BioSentinel

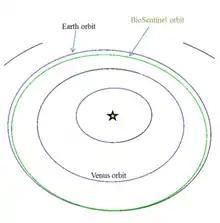
Representative heliocentric orbit of the BioSentinel spacecraft

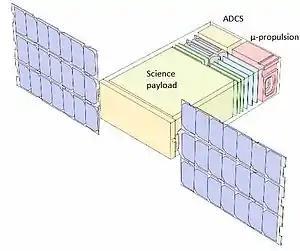
Diagram of the BioSentinel

The Biosentinel spacecraft will consist of a 6U CubeSat bus format, with external dimensions of 10 cm × 20 cm × 30 cm and a mass of about . At launch, BioSentinel resides within the second stage on the launch vehicle from which it is deployed to a lunar flyby trajectory and into an Earth-trailing heliocentric orbit.